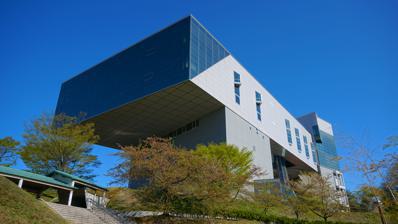
Building: Akita Museum of Modern Art
Country: Japan
Year built: 1994
Building in Akita Prefecture, Japan Akita Museum of Modern Art 秋田県立近代美術館 General information Address Tomigasawa-62-46, Akasaka Town or city Yokote , Akita Prefecture Country Japan Coordinates 39°17′33″N 140°32′51″E / 39.29250°N 140.54750°E / 39.29250; 140.54750 Opened 20 April 1994 Technical details Floor count 8 Floor area 11,166.5 m 2 Design and construction Architect(s) Yamashita Sekkei Architecture firm http://www.yamashitasekkei.co.jp/en/works/list/momaakita.html Website homepage (ja) Akita Museum of Modern Art ( 秋田県立近代美術館 , Akita Kenritsu Kindai Bijutsukan ) opened in Yokote , Akita Prefecture , Japan in 1994 and houses an important collection of Akita ranga . See also Wikimedia Commons has media related to Akita Museum of Modern Art . Akita Prefectural Museum List of Cultural Properties of Japan - paintings (Akita) Yōga (art) References